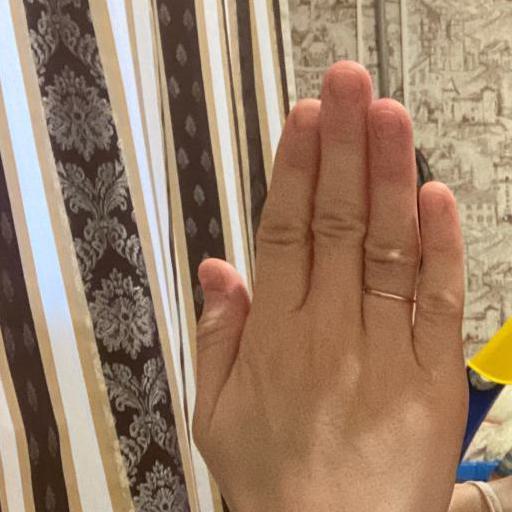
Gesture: stop_inverted